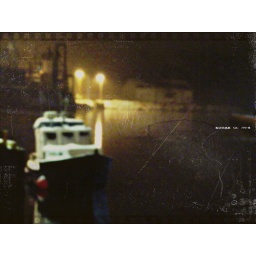
boat in the water